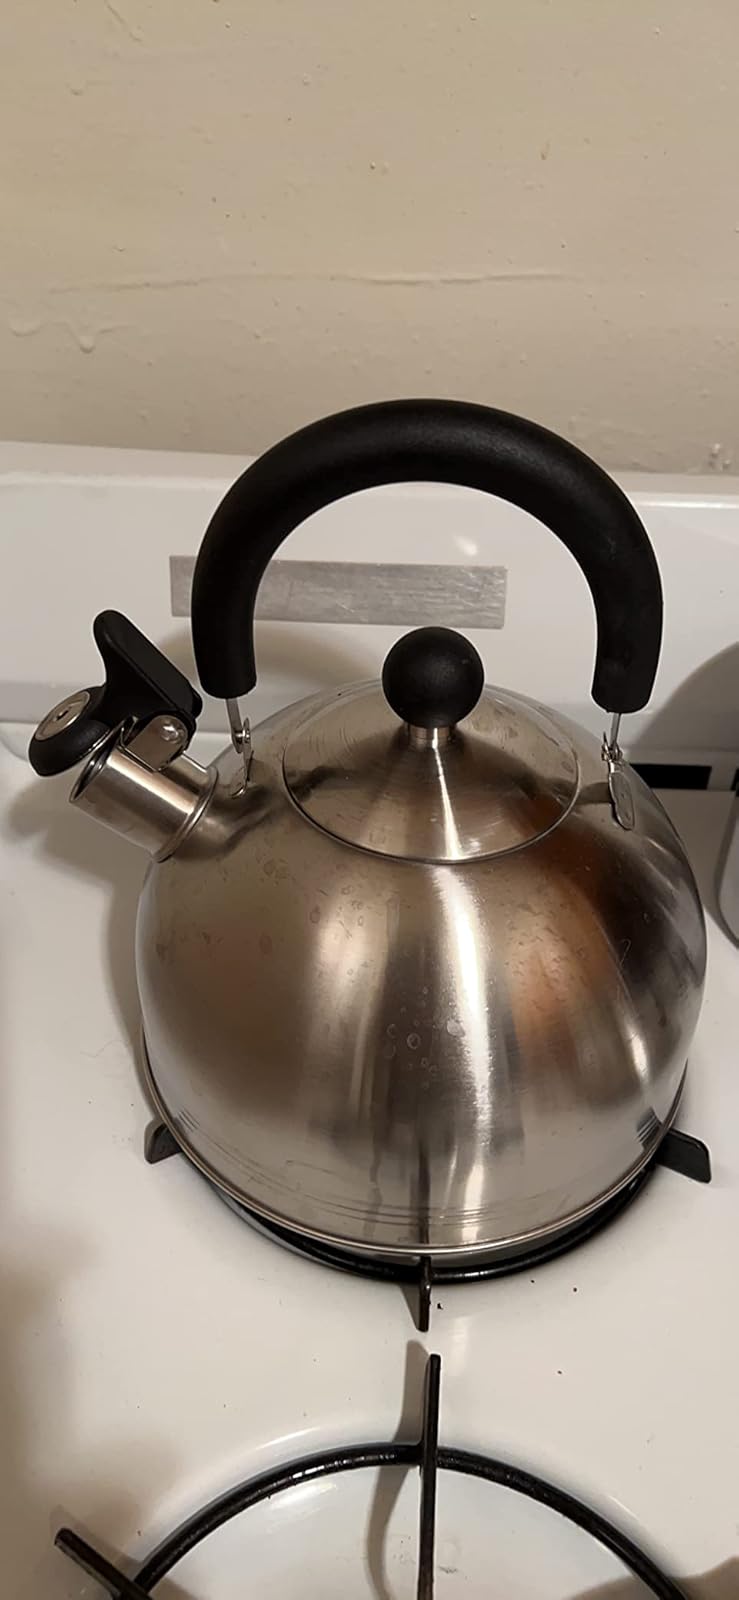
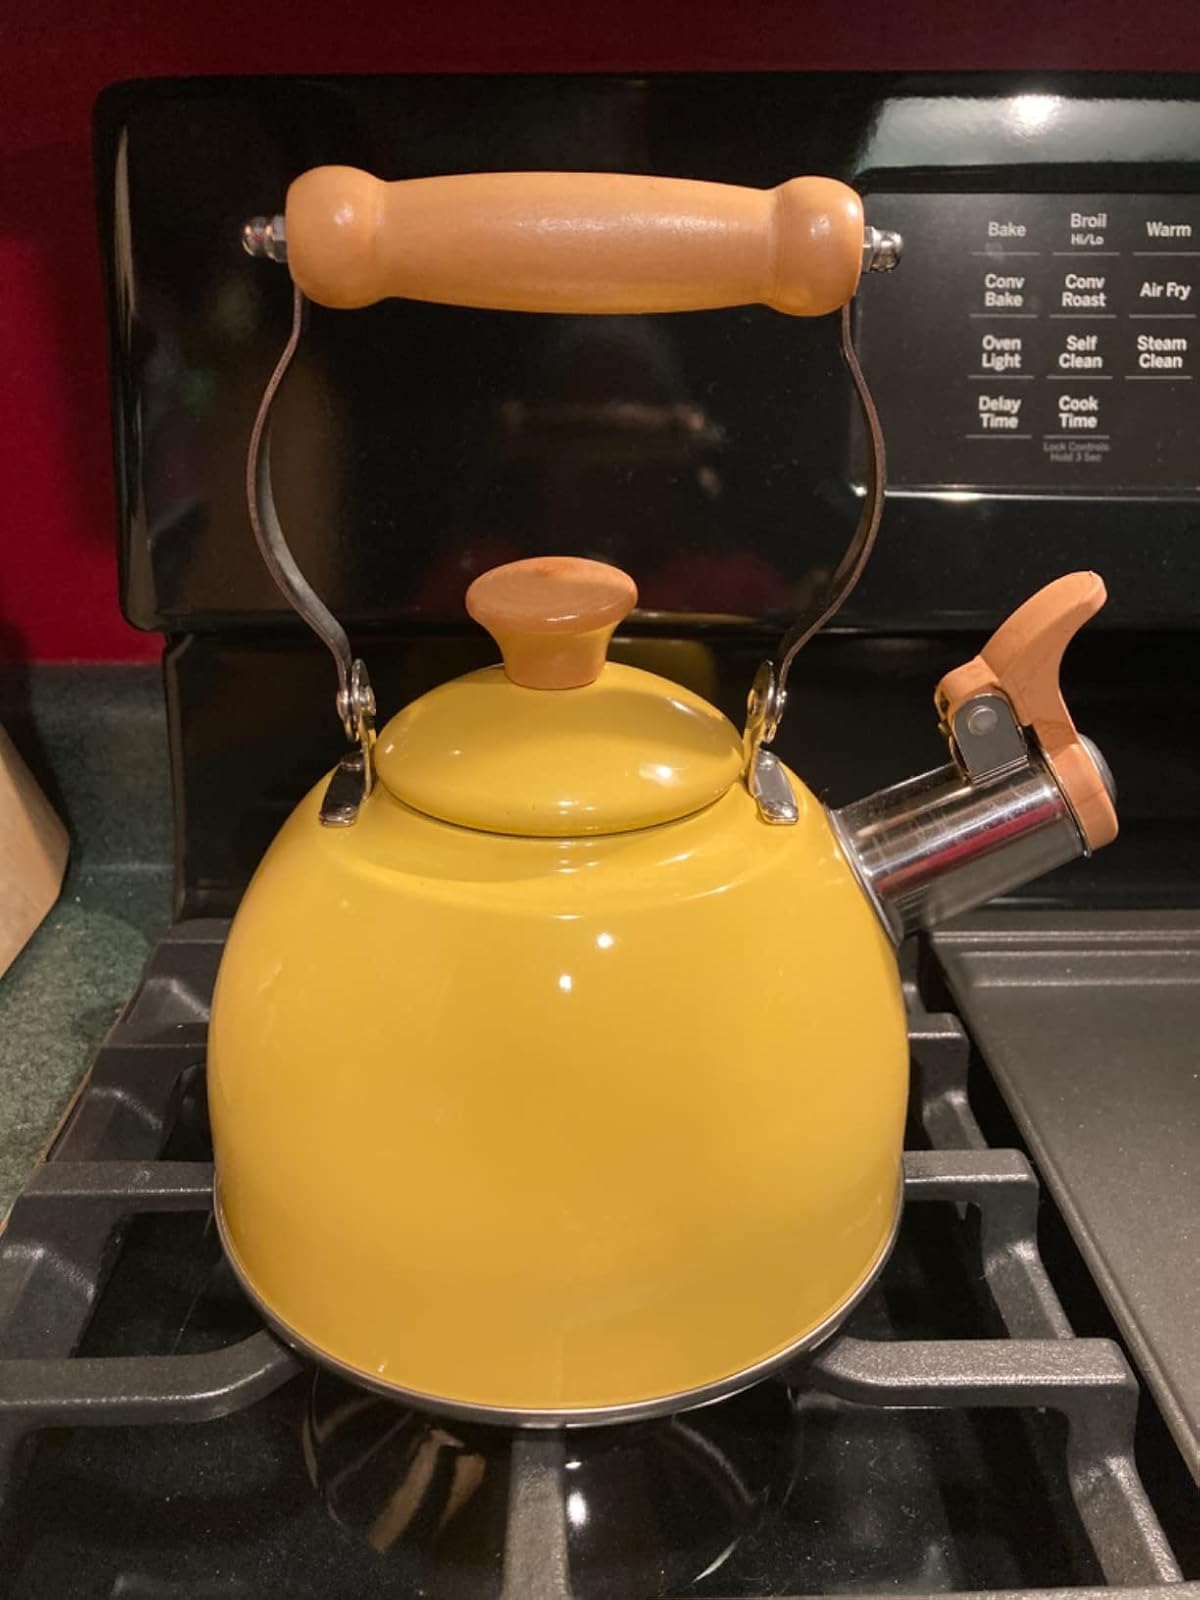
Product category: items_kettle
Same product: no